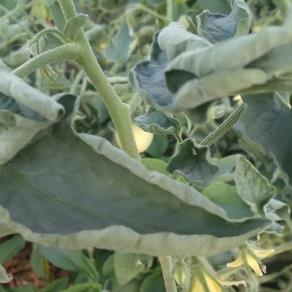
Crop: Tomato
Condition: virosis-d